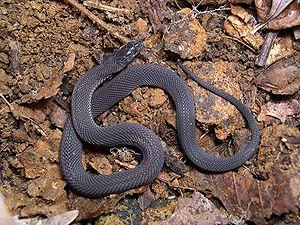
Les Xenodermatidae sont une famille de serpents. Elle a été identifiée et répertoriée par John Edward Gray en 1849.
Achalinus est un genre de serpents de la famille des Xenodermatidae.
Achalinus spinalis est une espèce de serpents de la famille des Xenodermatidae.